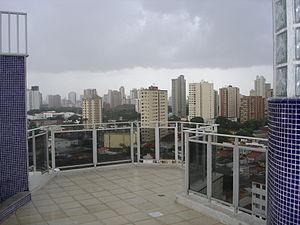
Ce tableau donne le classement des grandes villes brésiliennes selon la population de chaque municipalité.